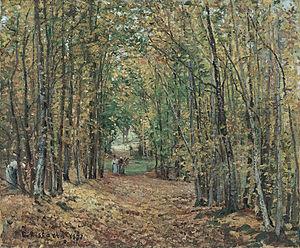
Georges Albert Maurice Victor Bataille, né le 10 septembre 1897 à Billom, mort le 9 juillet 1962 à Paris, est un bibliothécaire et écrivain français.
La forêt de Marly, qui fut appelée « forêt de Cruye » jusqu'au XVIIIᵉ siècle, est une forêt domaniale de 2 000 hectares située dans les Yvelines à vingt kilomètres environ à l'ouest de Paris, entre Saint-Germain-en-Laye et Versailles. Elle s'étend sur une longueur d'environ 12 kilomètres d'est en ouest sur les communes de Louveciennes, Marly-le-Roi, Saint-Nom-la-Bretèche, Feucherolles; elle communique avec la forêt de Saint-Germain-en-Laye par la Plaine de la Jonction à Chambourcy.